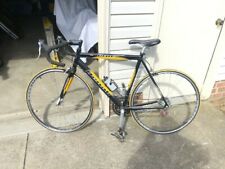
Vehicle type: Bikes